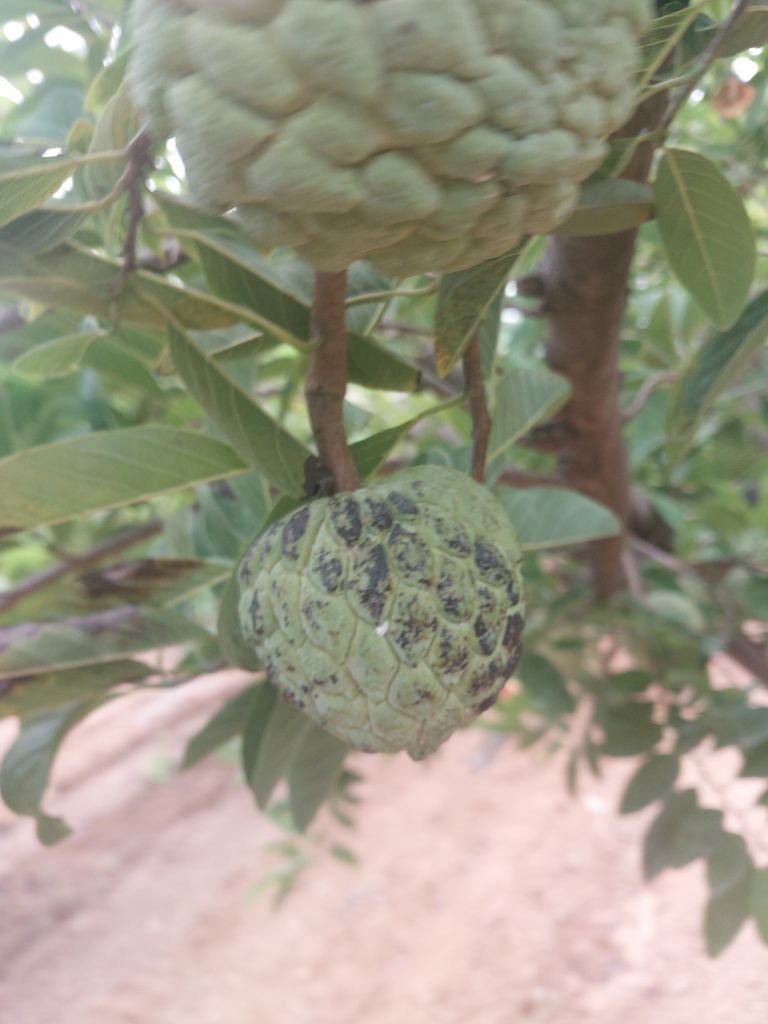
Disease label: Blank Canker